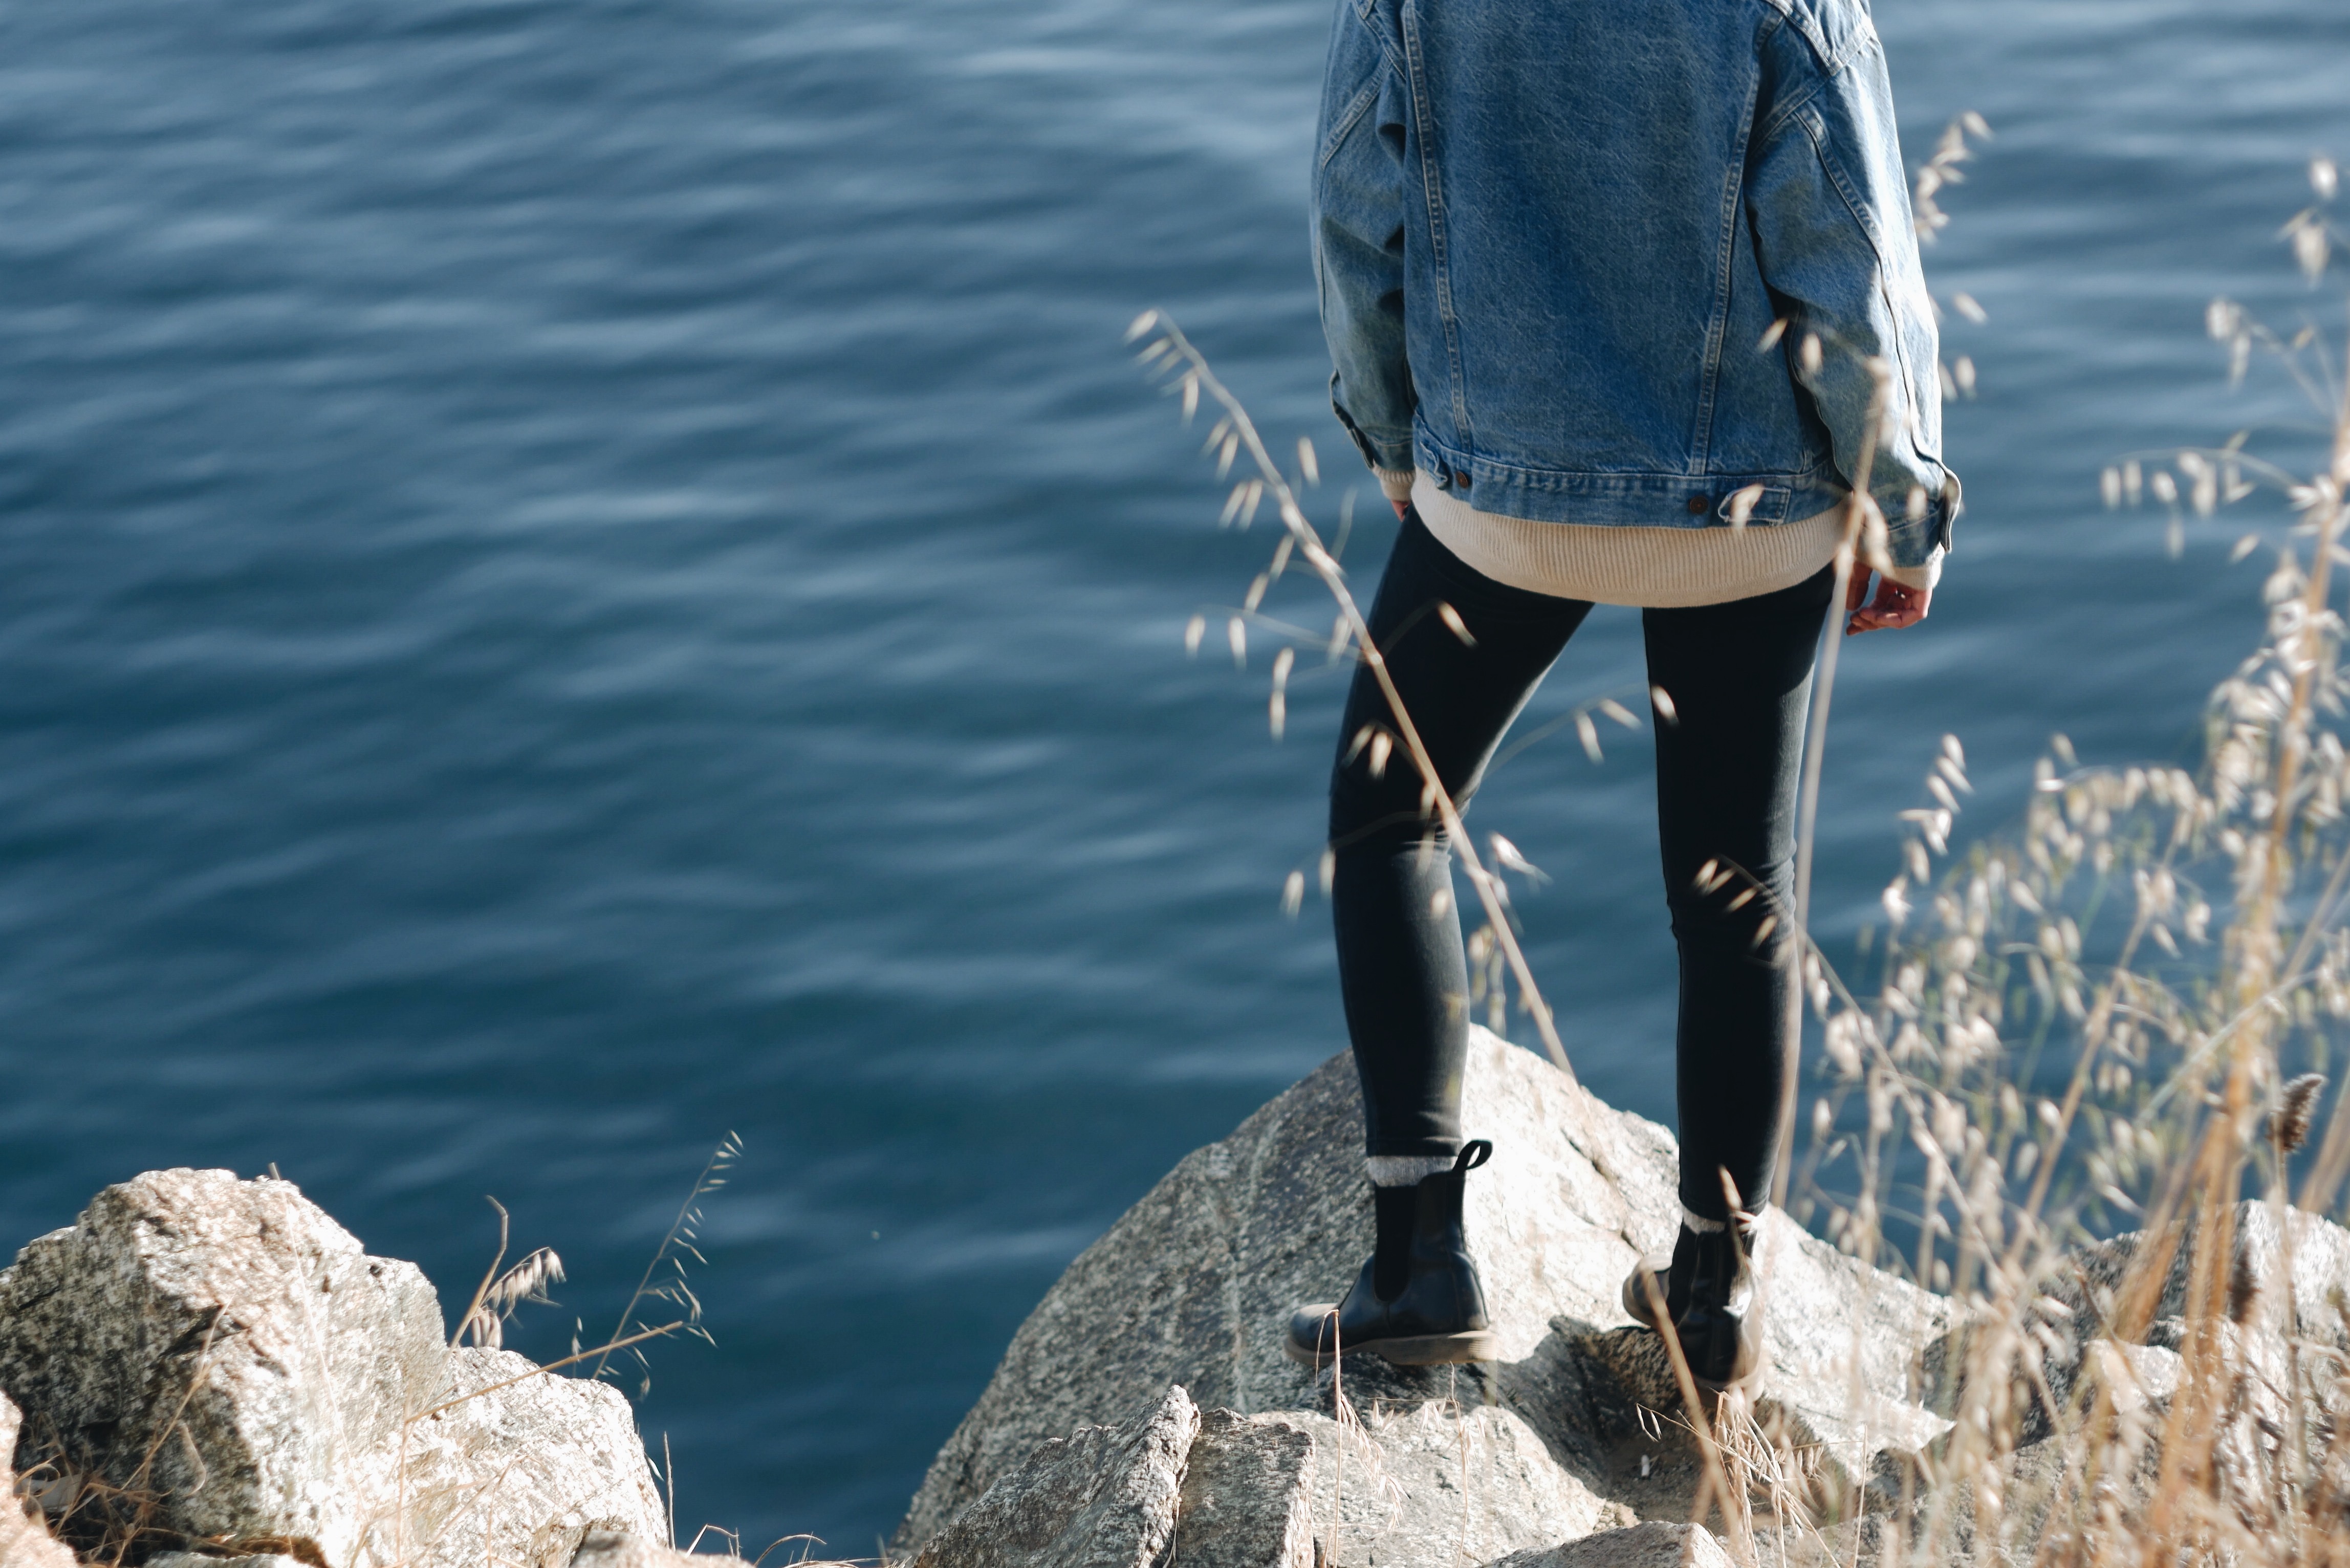
beach, sea, coast, water, ocean, person, shore, stone, reflection, terrain